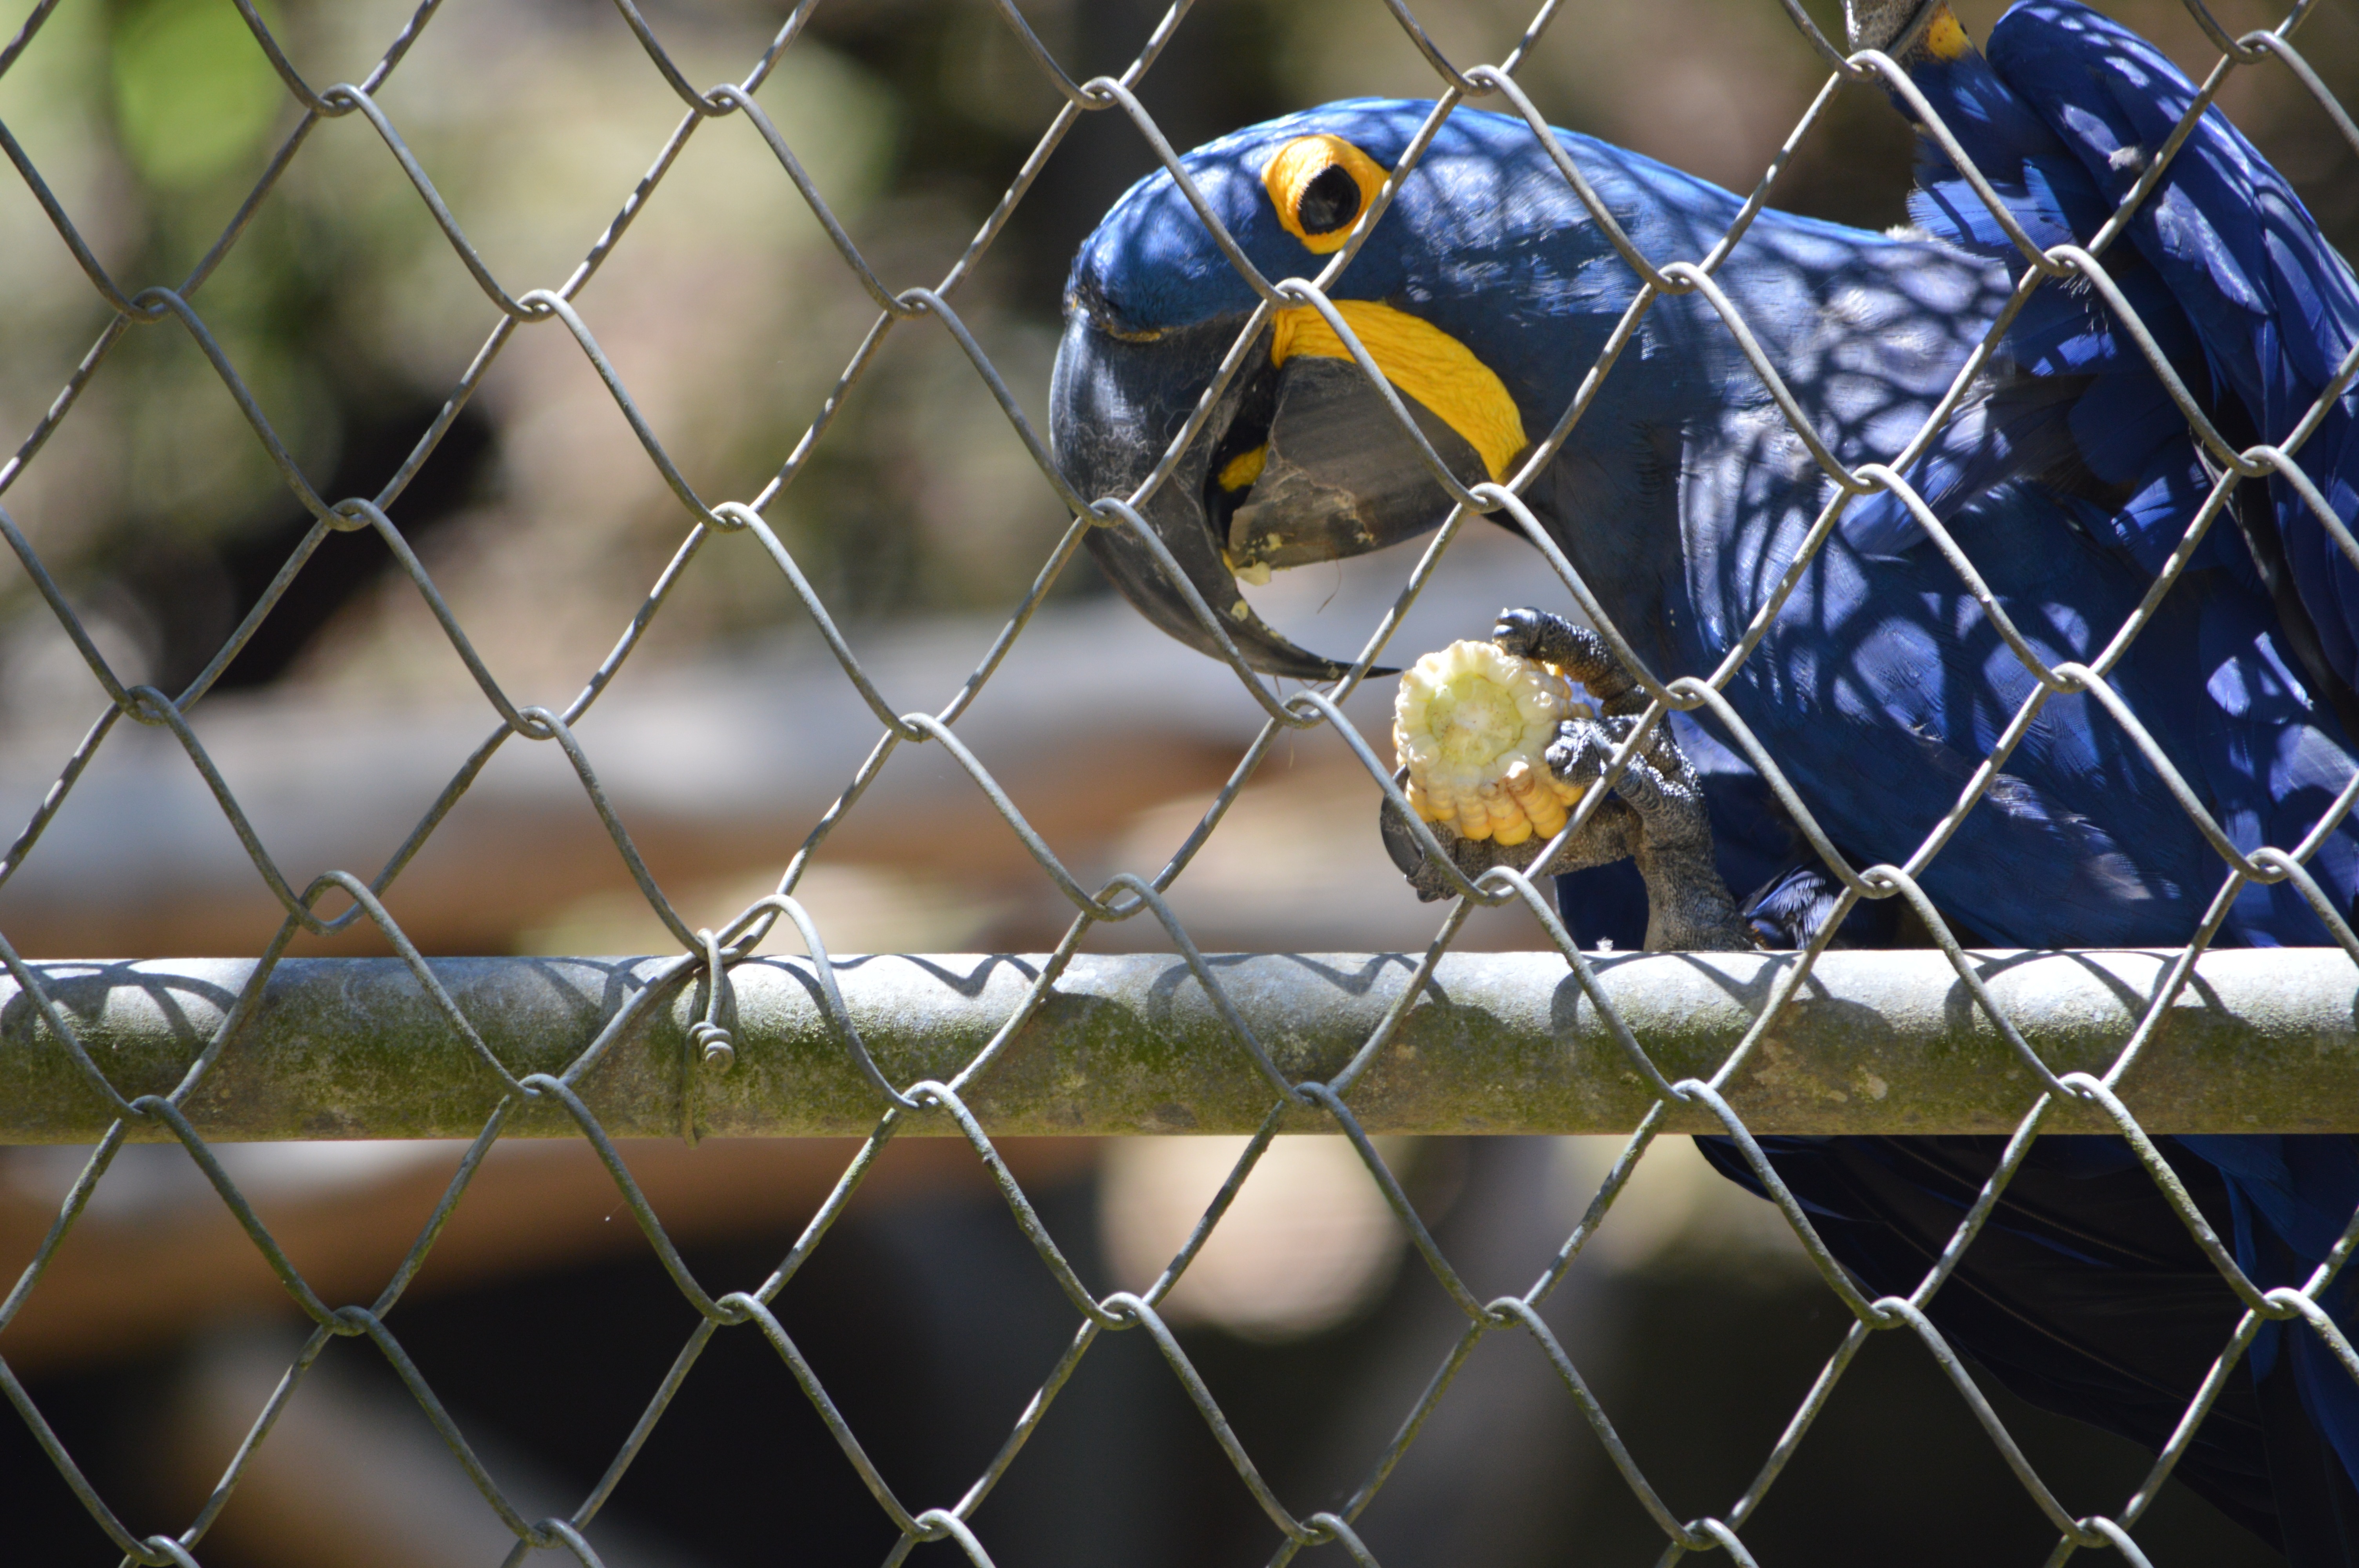
nature, branch, bird, blue, net, bahia, salvador, tropical birds, arara, perching bird